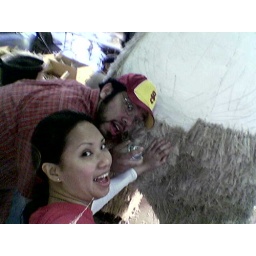
volunteering our help; the rose float bear butt being handled by both Jairo &amp;amp; me